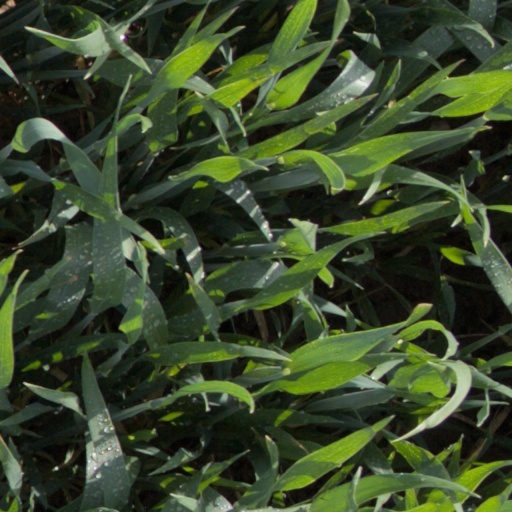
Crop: wheat